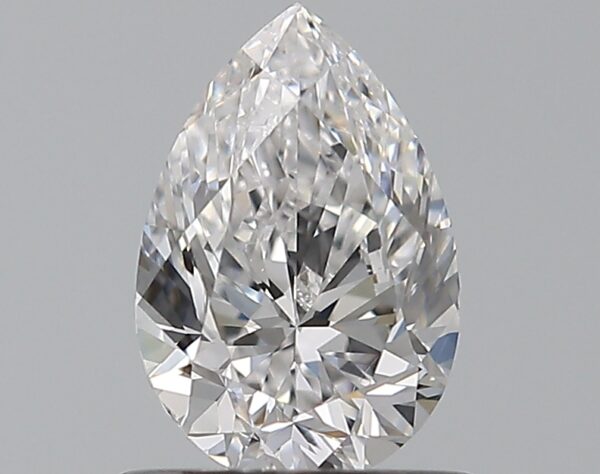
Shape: pear
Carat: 0.7
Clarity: VS2
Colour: D
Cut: VG
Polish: VG
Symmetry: GD
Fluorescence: N
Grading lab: GIA
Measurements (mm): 7.23 x 4.87 x 3.17